Dunglass Collegiate Church

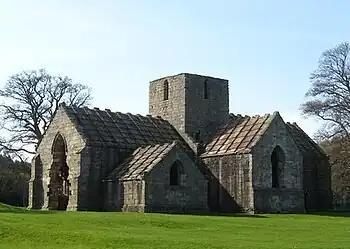
Collegiate Church at Dunglass

The date of building the Chapel, dedicated to St. Mary of Dunglass, is unclear but when Sir Alexander Home of that Ilk was granted a charter, in 1421, to the lands of Dunglass the chapel was in existence, adjacent to Dunglass Castle, now demolished. In 1423, Sir Alexander Home of Dunglass employed priests (a college) to pray for the family's souls and the chapel was raised to collegiate status. This was confirmed by King James II of Scots in 1450 and confirmed by Pope Nicholas V. The college was composed of a provost, three chaplains and four boy choristers. In November 1500 George Home of Ayton endowed a chaplain to sing at the altar of "Our Lady of Pity" in the church. Originally, the church consisted of a nave and a choir and the Home or Hume burial vault. In the 16th century transepts were added and a new tower.